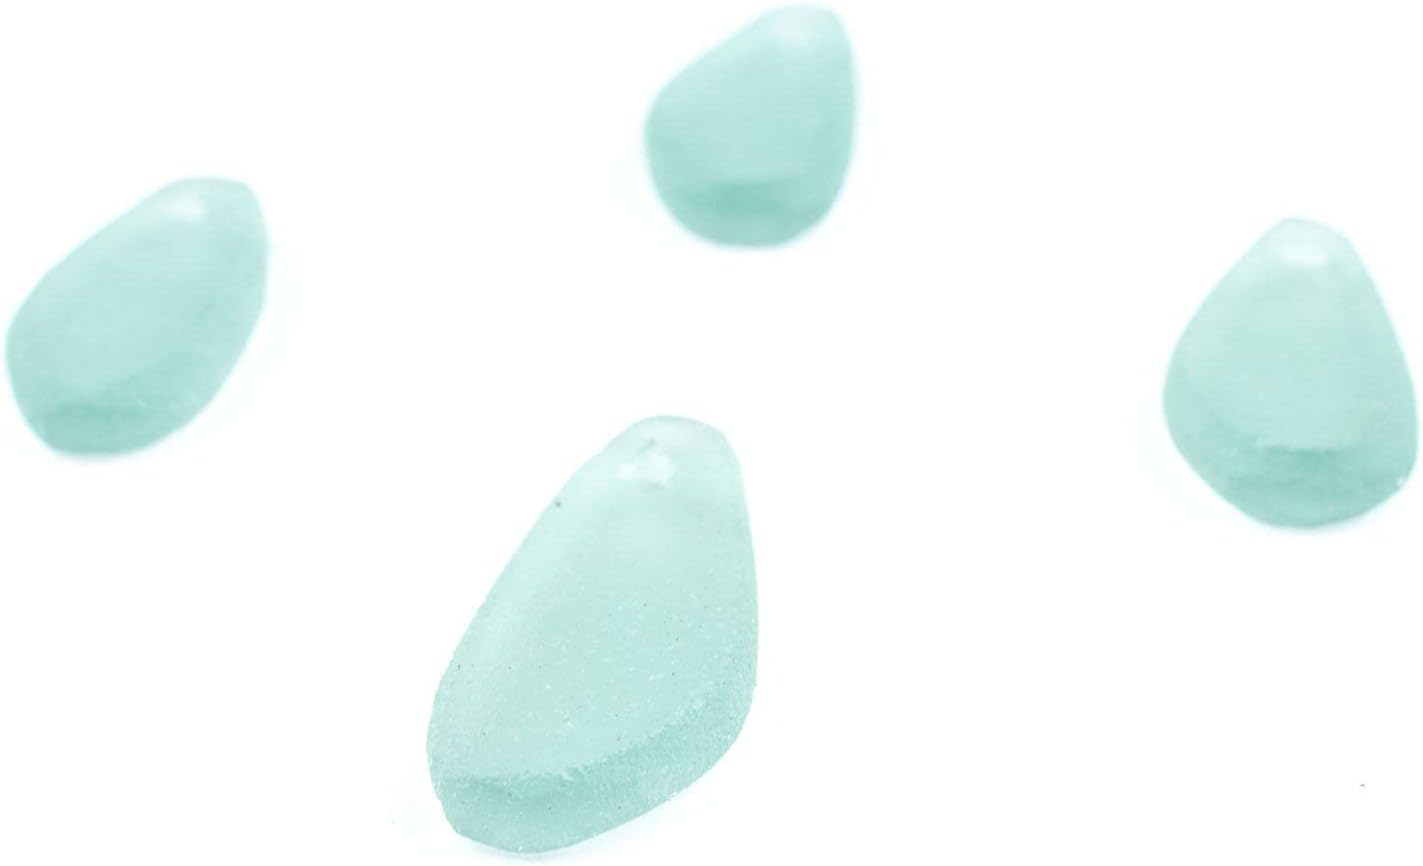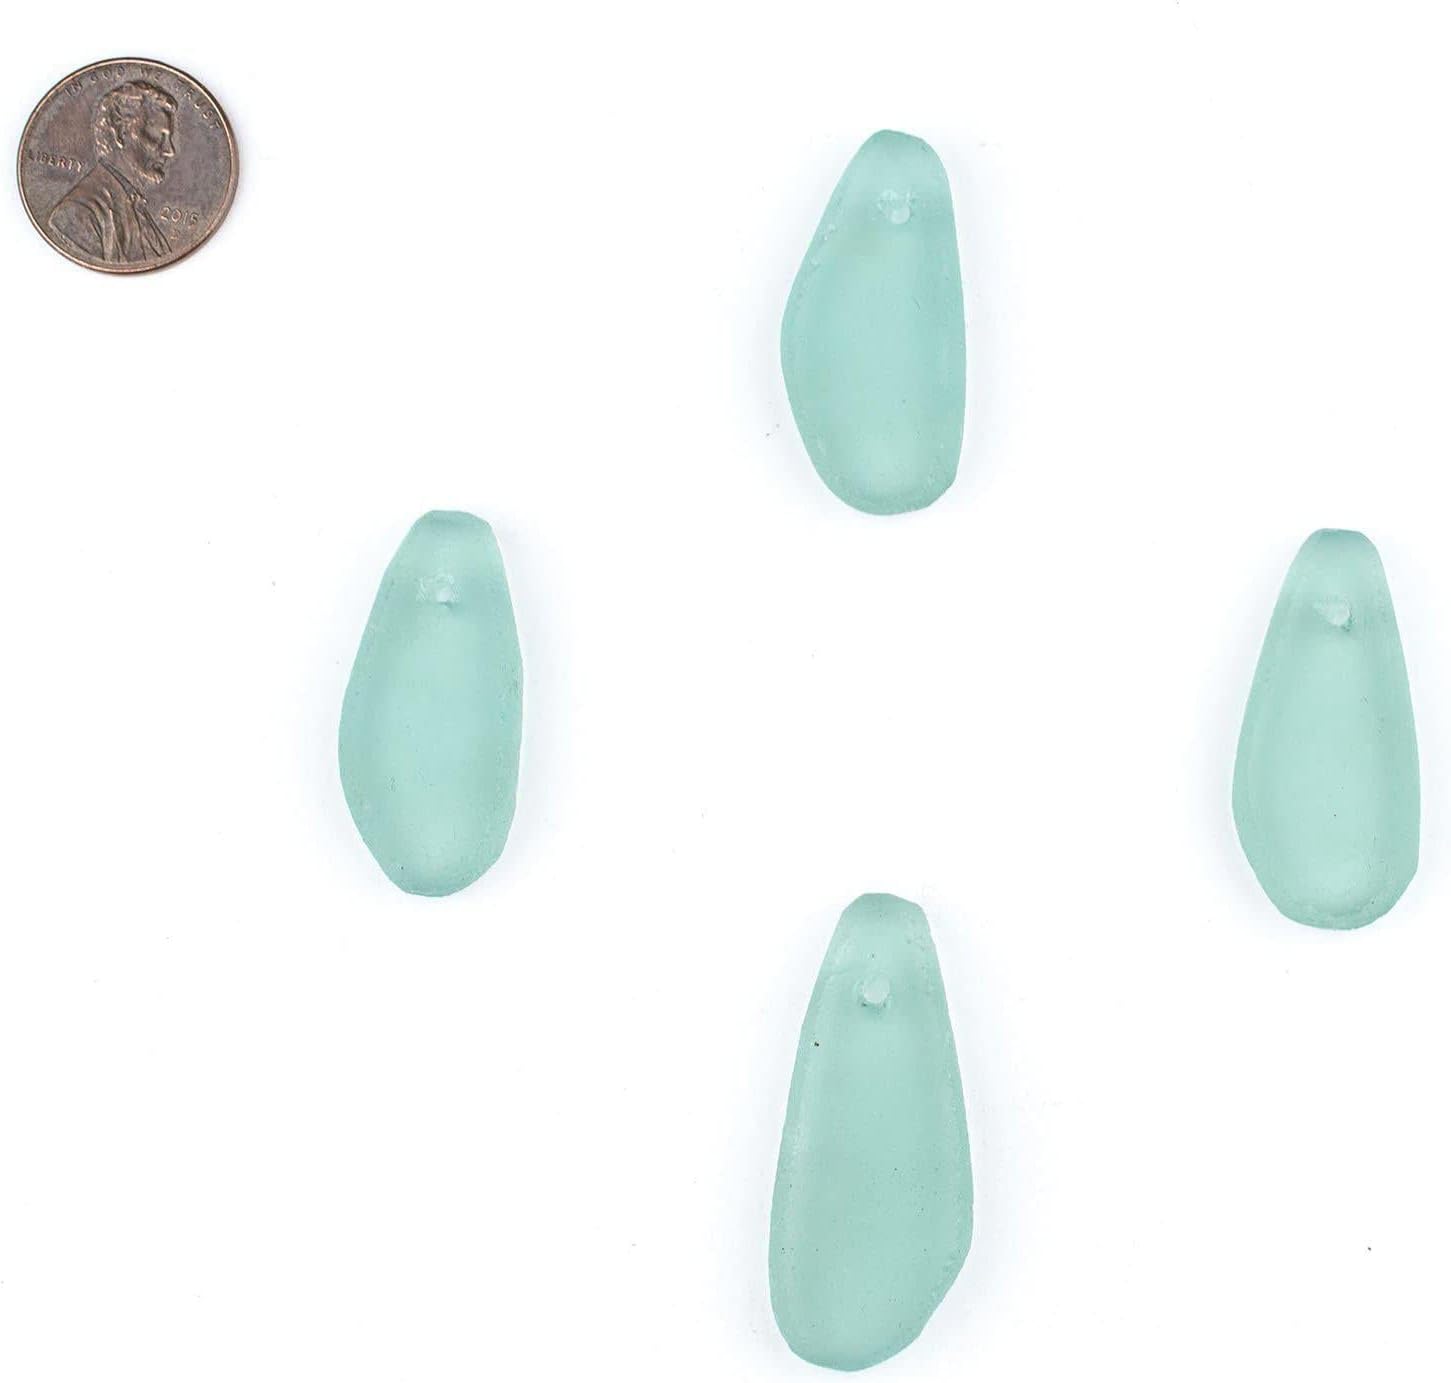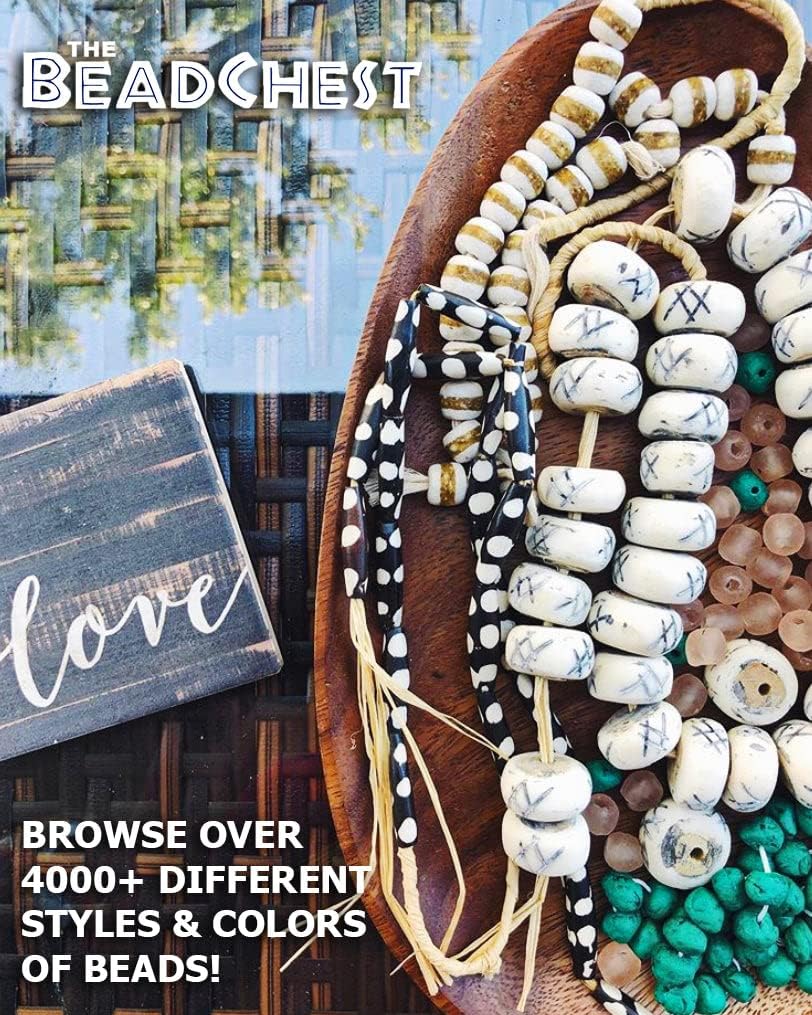
TheBeadChest Teardrop Sea Glass Pendants, Frosted Matte Eco-Friendly Translucent Recycled Glass Charms for Jewelry & Necklace Making
Category: Arts, Crafts & Sewing
Styled to resemble natural sea glass, these frosted glass pendants are elegant and simple. Available in a variety of colors and shapes, these small findings are great for boho beachwear and other creative designs. Each pendant measures approximately 33 x 16mm, with a hole size of 2mm. Sold in sets of four. Please note: a large majority of The Bead Chest products are handmade. Therefore, the tone, brightness, and/or color of the product received may vary from the photo. Additionally, any sizes and/or bead counts mentioned are approximations and may vary up to 10-15% from the stated number.
Features: SET OF FOUR SEA GLASS PENDANTS, MADE OF TOP QUALITY GLASS | WHOLESALE VALUE: You receive a full set of four charms. Each pendant measures approxiamtely 33 x 16mm with a hole size of 2mm. | 100% AUTHENTIC AND FAIR TRADE: Don't fall victim to cheap, imitation beads from industrial factories. These beads are the real thing! Handmade by artisans in Indonesia, and sourced in abidance of international fair trade standards, our artisans love their work and do a great job at it! | THE BEAD CHEST ADVANTAGE: Over 10 million+ beads sold, and 50,000+ customers who have joined us in our mission to support fair trade artisans throughout the world! | SATISFACTION GUARANTEE: Our fair trade beads are the highest quality on the market. We are confident you'll love your beads! If for any reason you are not satisfied with any products from The Bead Chest, please contact us immediately and our incredible support staff will do their best to put a smile on your face :)